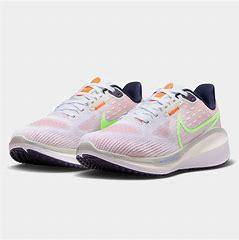
Brand: Nike
Model: Vomero 17